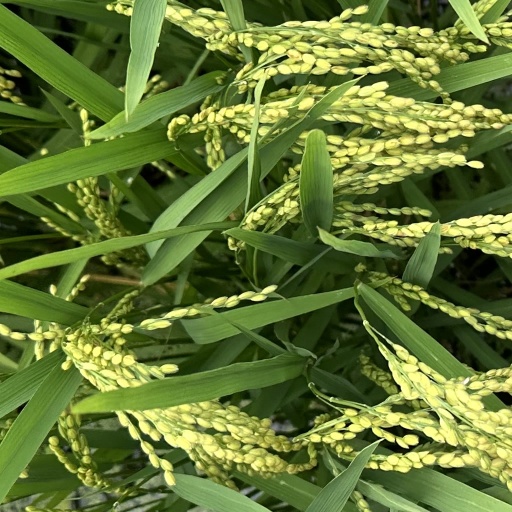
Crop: rice